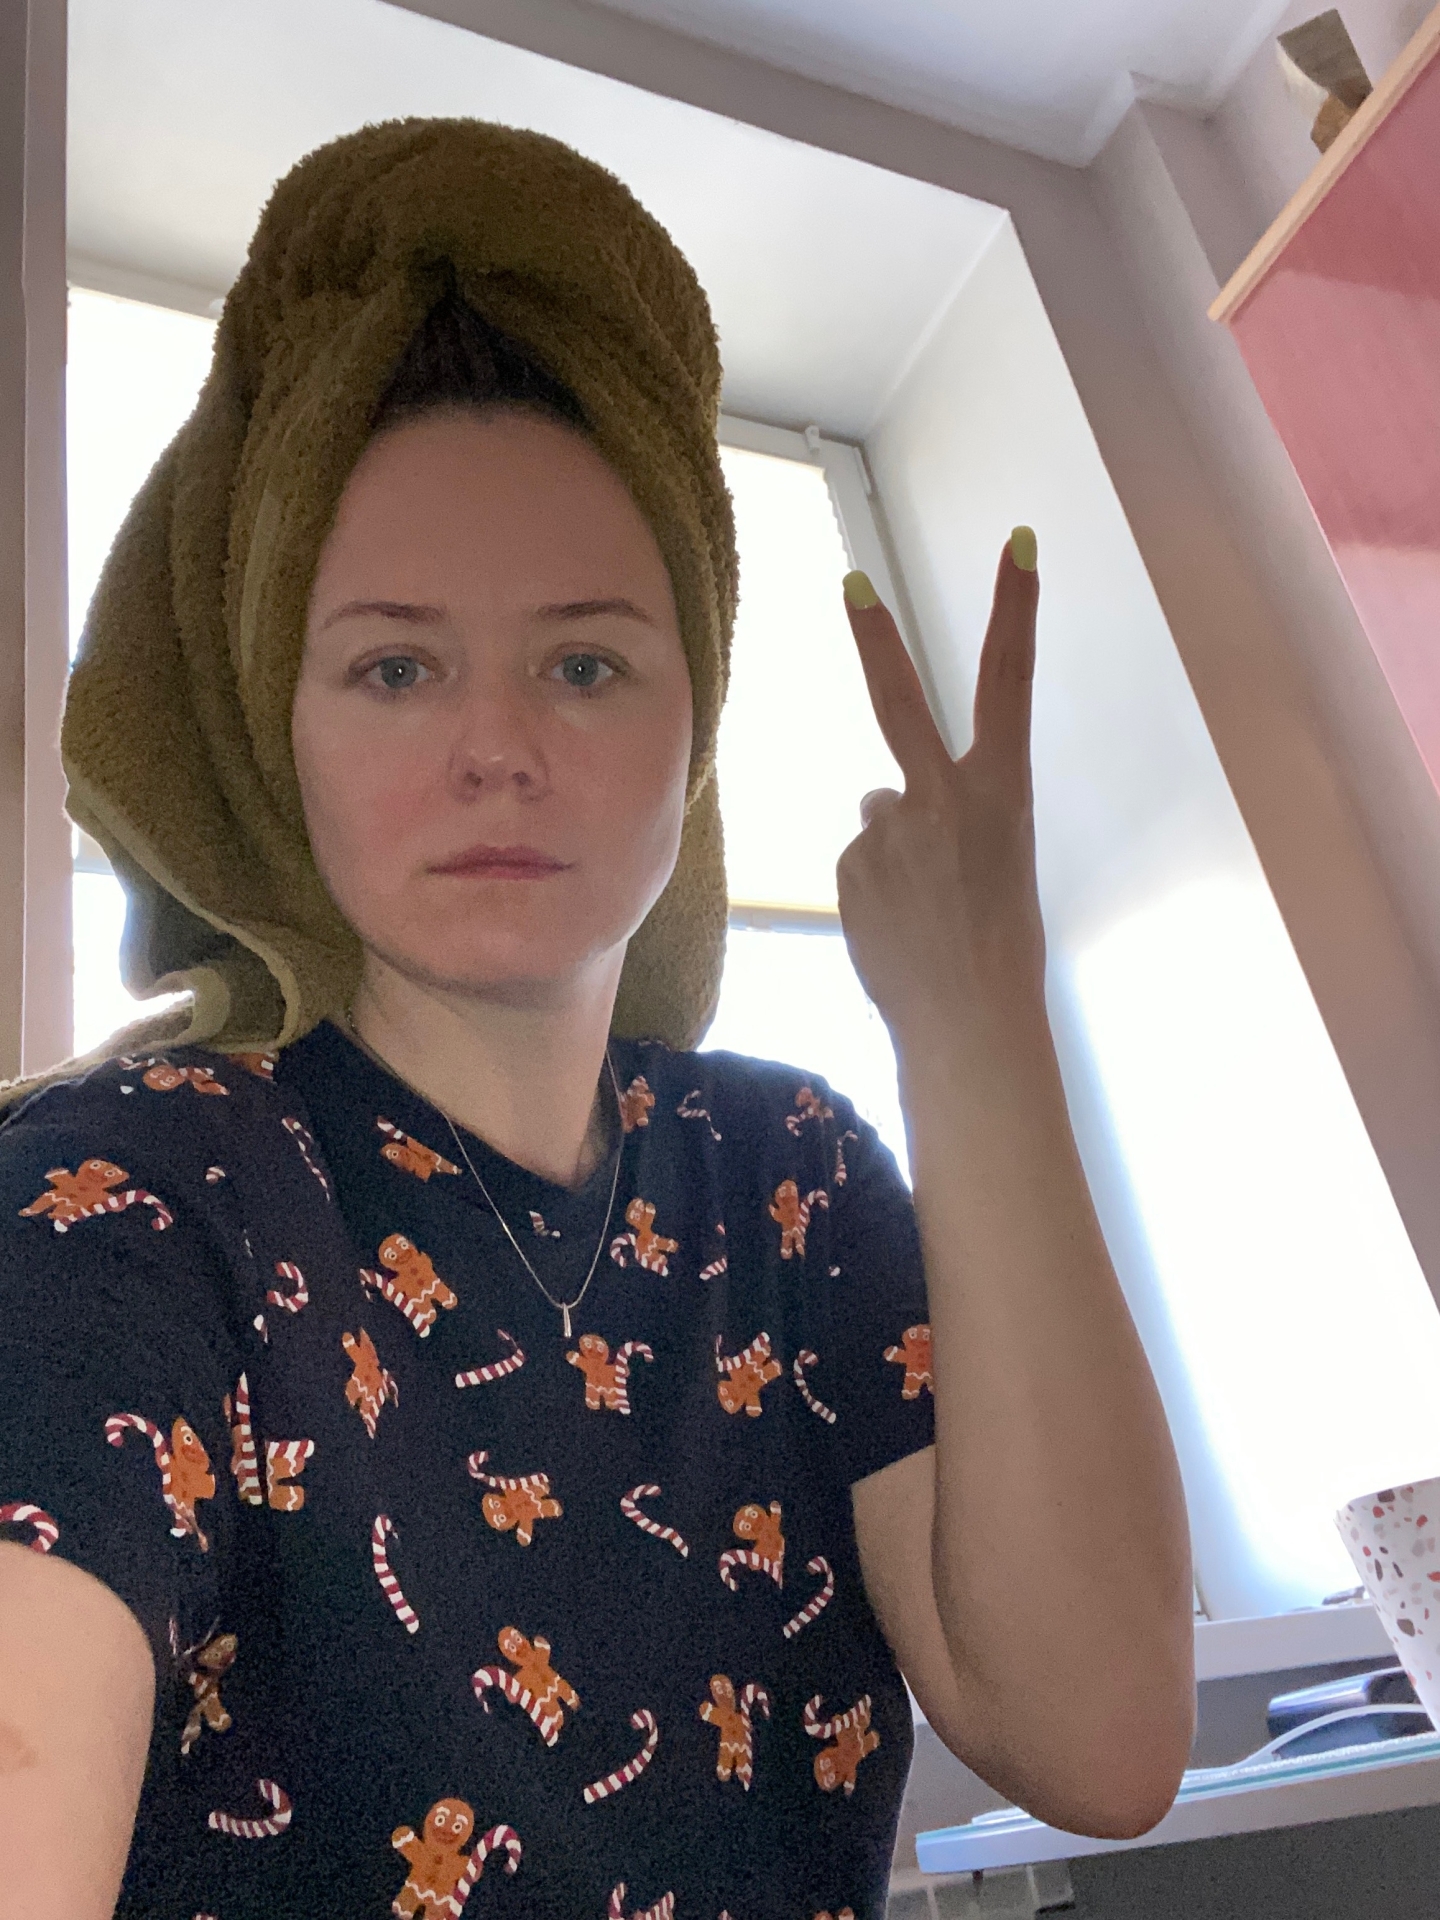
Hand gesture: peace_inverted